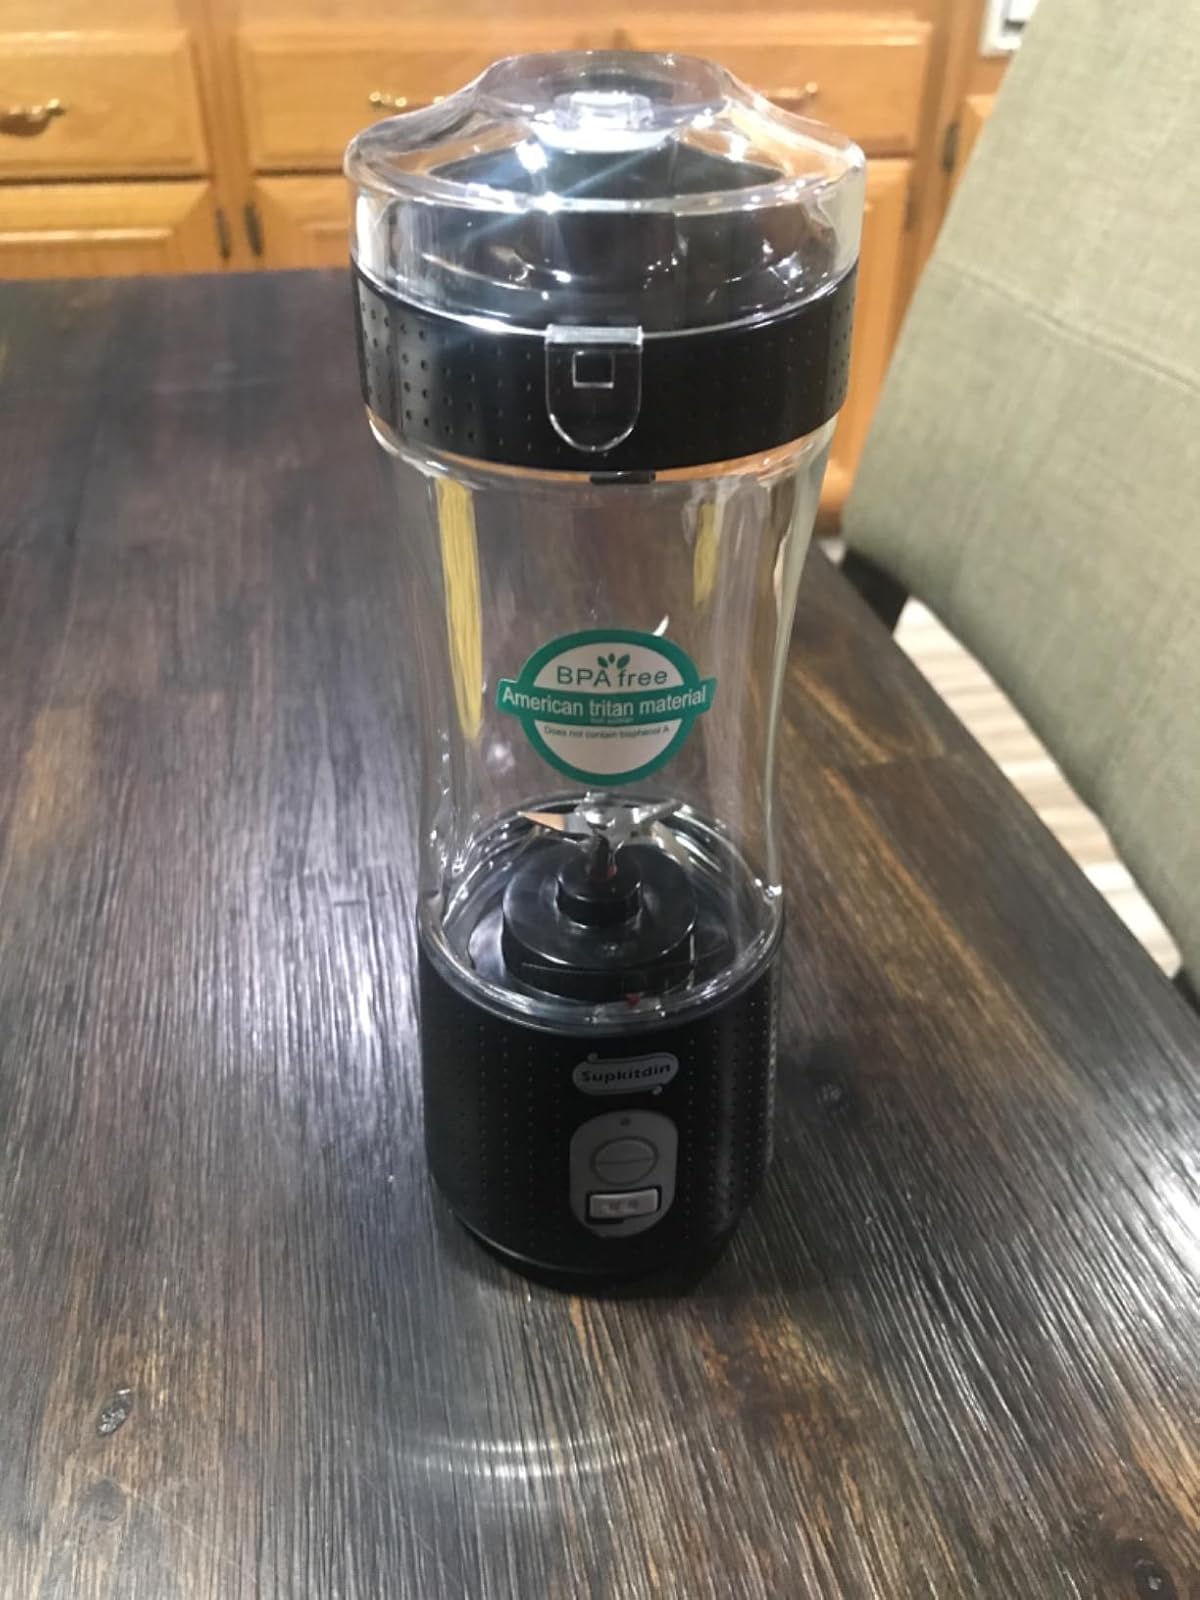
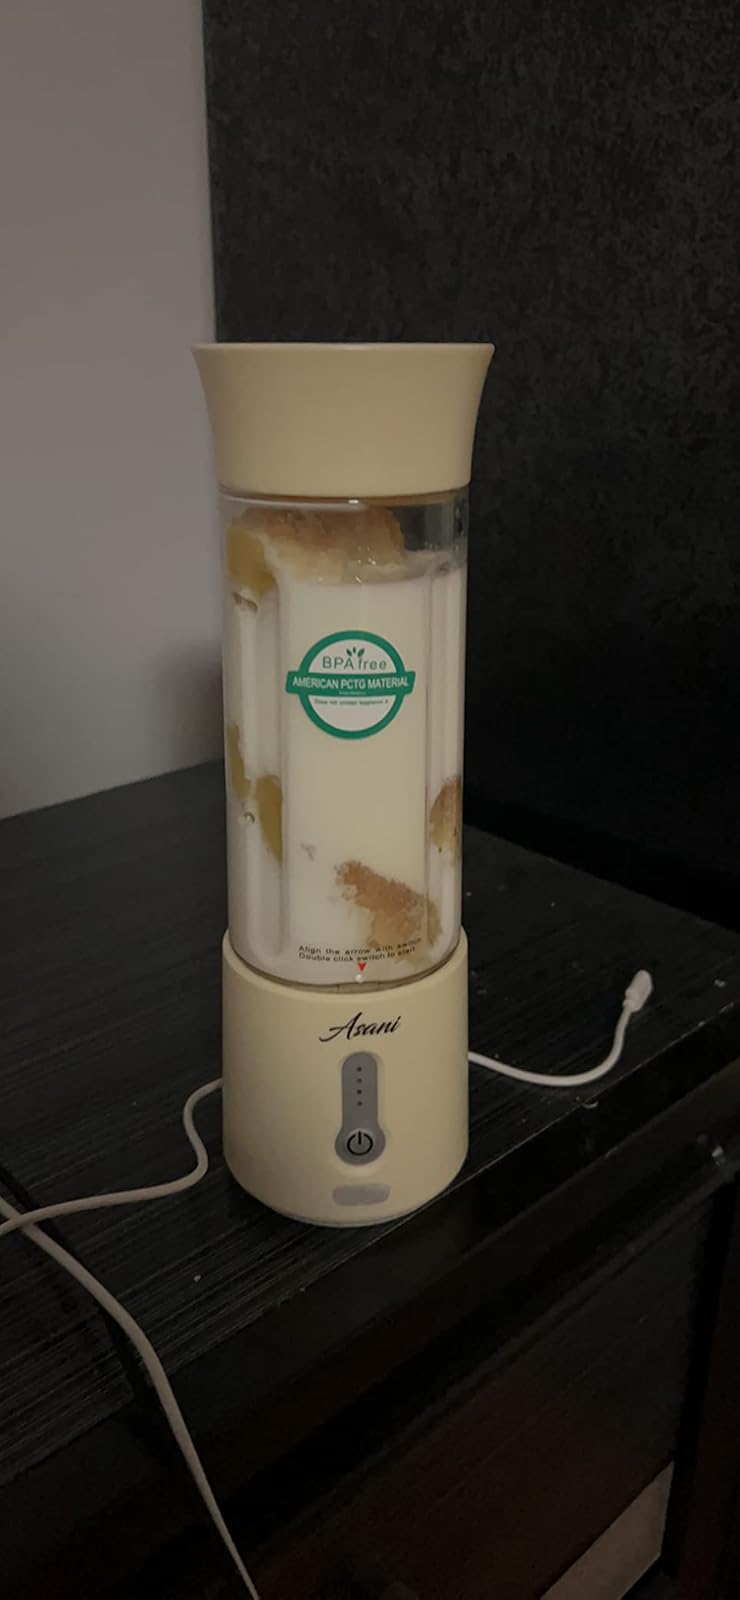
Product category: items_blender
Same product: no